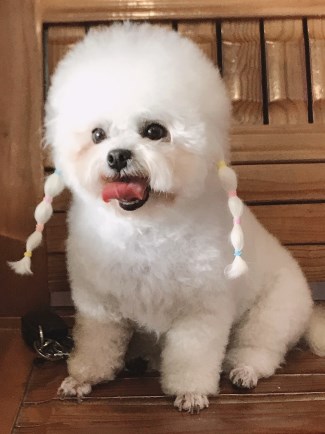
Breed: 3083-n000117-Bichon_Frise